Name change

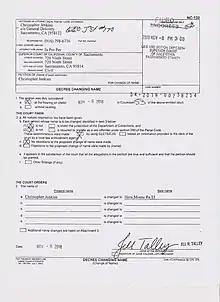
A Change of Name Decree issued by California.

Usually a person can adopt any name desired for any reason. , 46 states allow a person legally to change names by usage alone, with no paperwork, but a court order may be required for many institutions (such as banks or government institutions) to officially accept the change. Although the states (except Louisiana) follow common law, there are differences in acceptable requirements; usually a court order is the most efficient way to change names (which would be applied for in a state court), except at marriage, which has become a universally accepted reason for a name change.